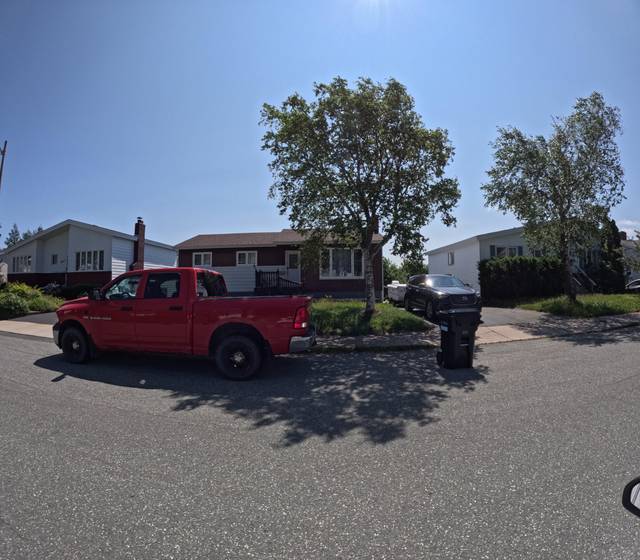
Region: Canada
Coordinates: 47.531, -52.762